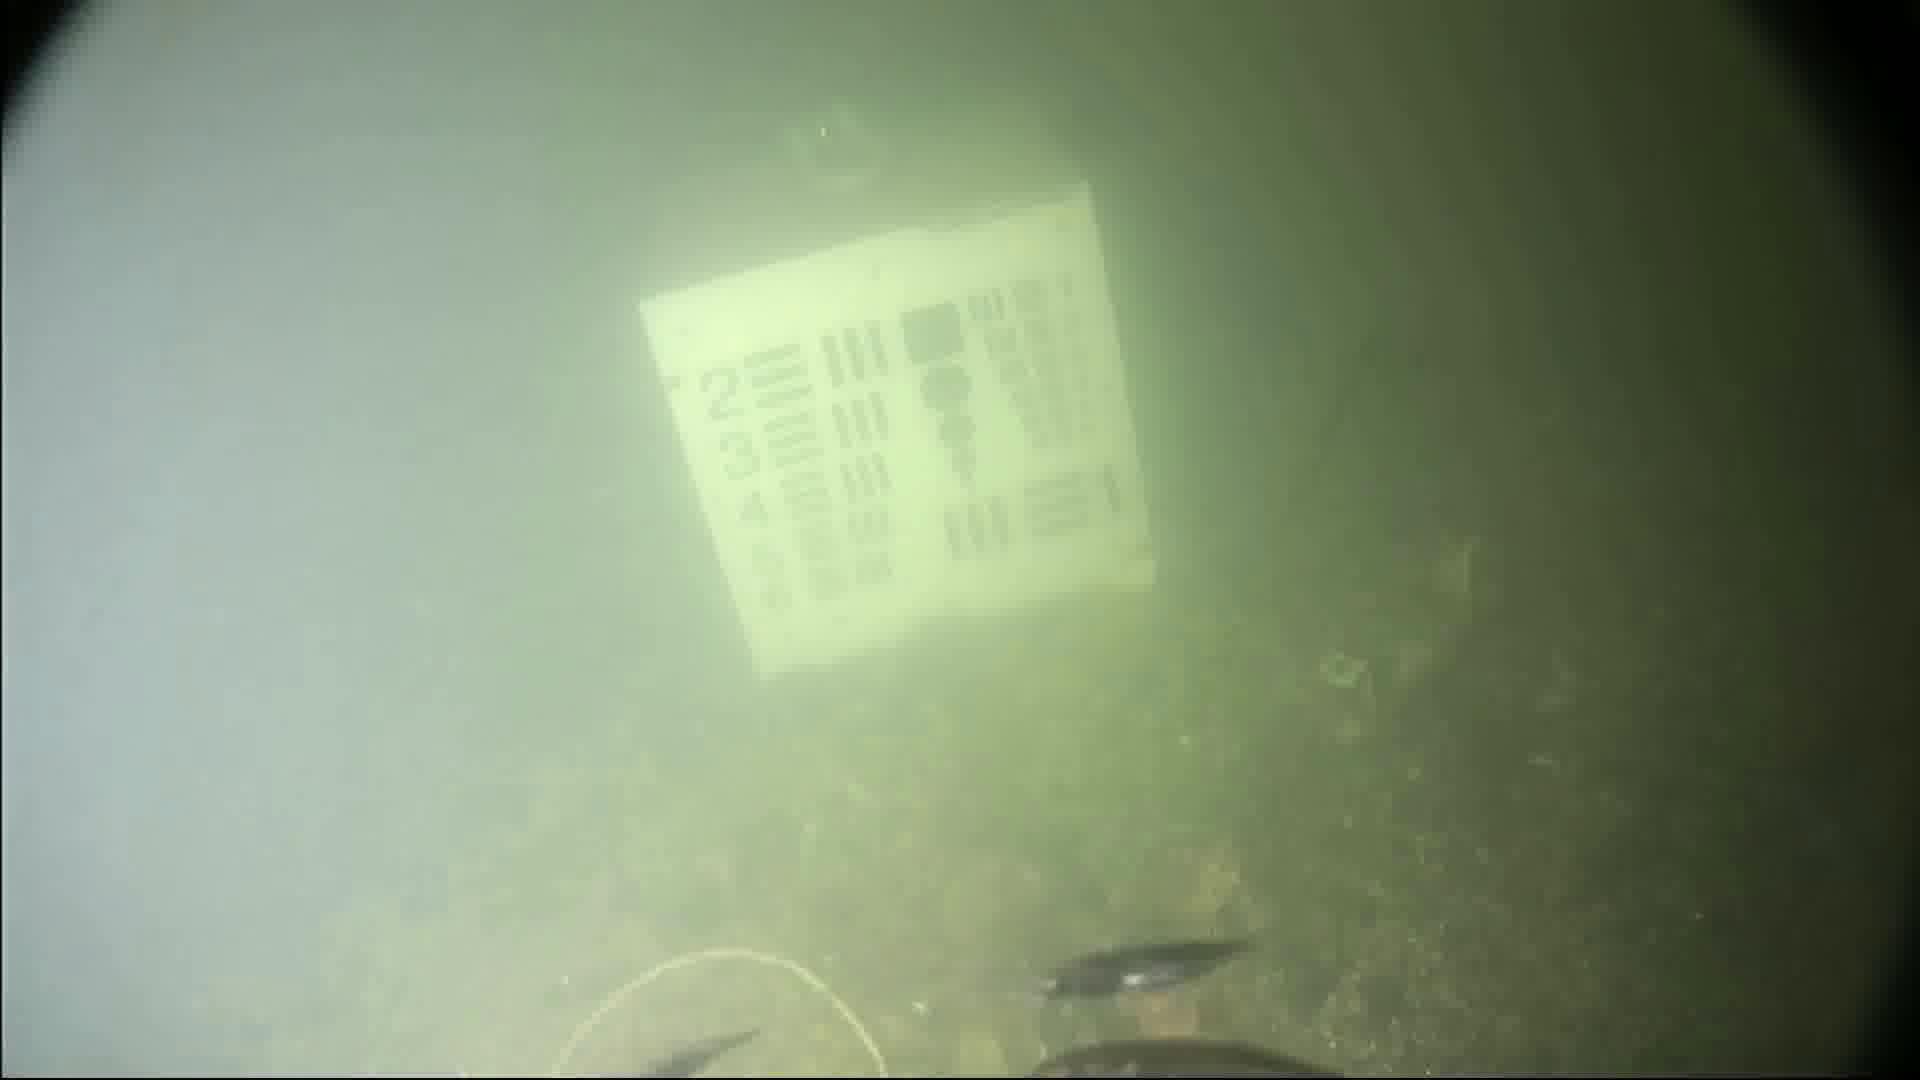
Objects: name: small_fish